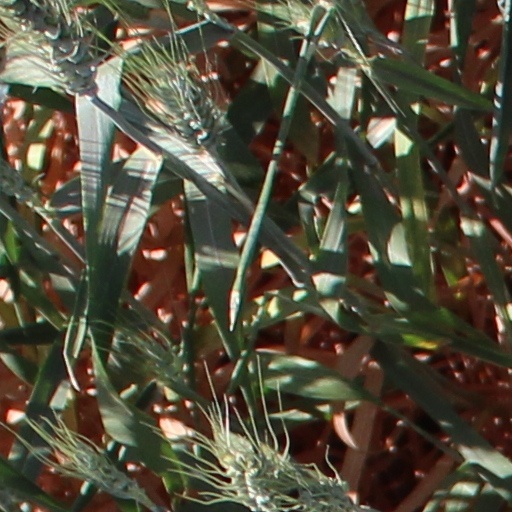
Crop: wheat